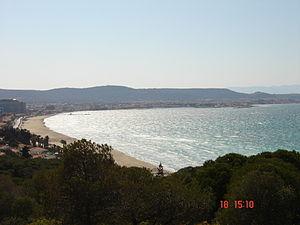
Alaçatı est une commune turque de la province d'Izmir. Elle est connue pour son architecture et ses moulins datant de plus de 150 ans. Depuis quelques années la ville s'est spécialisé dans la production de vin. Mais ce qui l'a rendu probablement la plus célèbre, c'est son eau claire et cristalline presque toujours accompagné de vent, qui attire chaque été de nombreux amateurs de Windsurf et de Kitesurf. Alaçatı accueille les meilleurs windsurfers du monde. Chaque année, la PWA World Cup sponsorisé par Pegasus Airlines a lieu à Alaçatı.